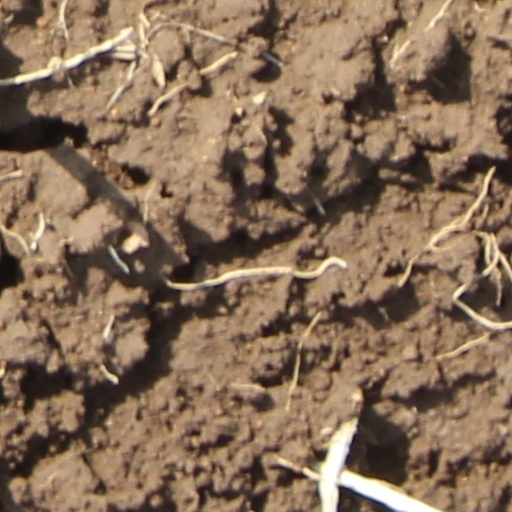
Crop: wheat